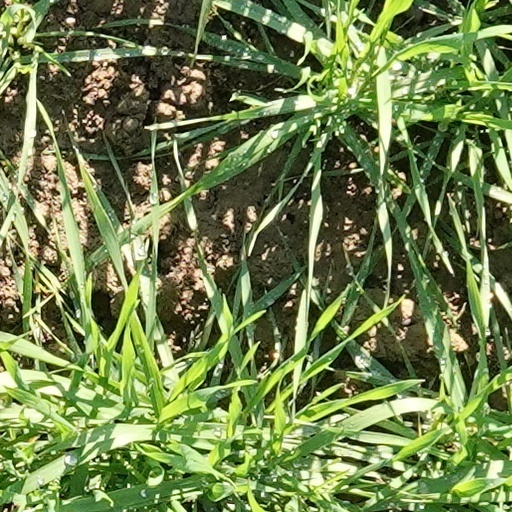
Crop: wheat